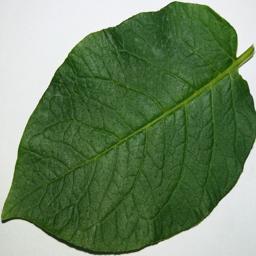
Etiqueta: Sana